Ōki Station

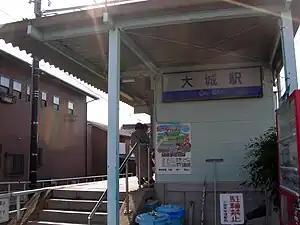
Station platform

is a passenger railway station located in the city of Kurume, Fukuoka, Japan. It is operated by the private transportation company Nishi-Nippon Railroad (NNR), and has station number A07.